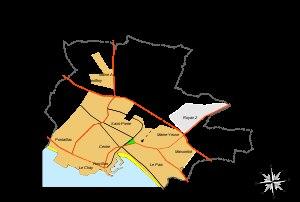
Le Chay est un quartier résidentiel de la ville de Royan. Situé dans la partie occidentale de la commune, il est mitoyen des quartiers de Foncillon et de Pontaillac. Il abrite deux petites « conches », ou plages : celle du Chay et celle du Pigeonnier.
Royan /ʁwa.jɑ̃/ est une commune du Sud-Ouest de la France, située dans le département de la Charente-Maritime. Ses habitants sont appelés les Royannais et les Royannaises.